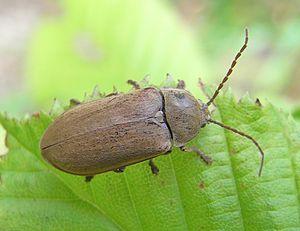
Les Dascillidae forment une famille d'insectes coléoptères phytophages.